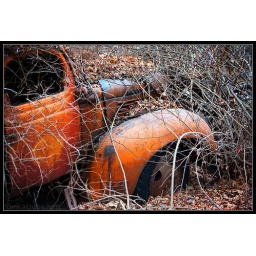
An old truck sitting in a field in Lebanon Connecticut.